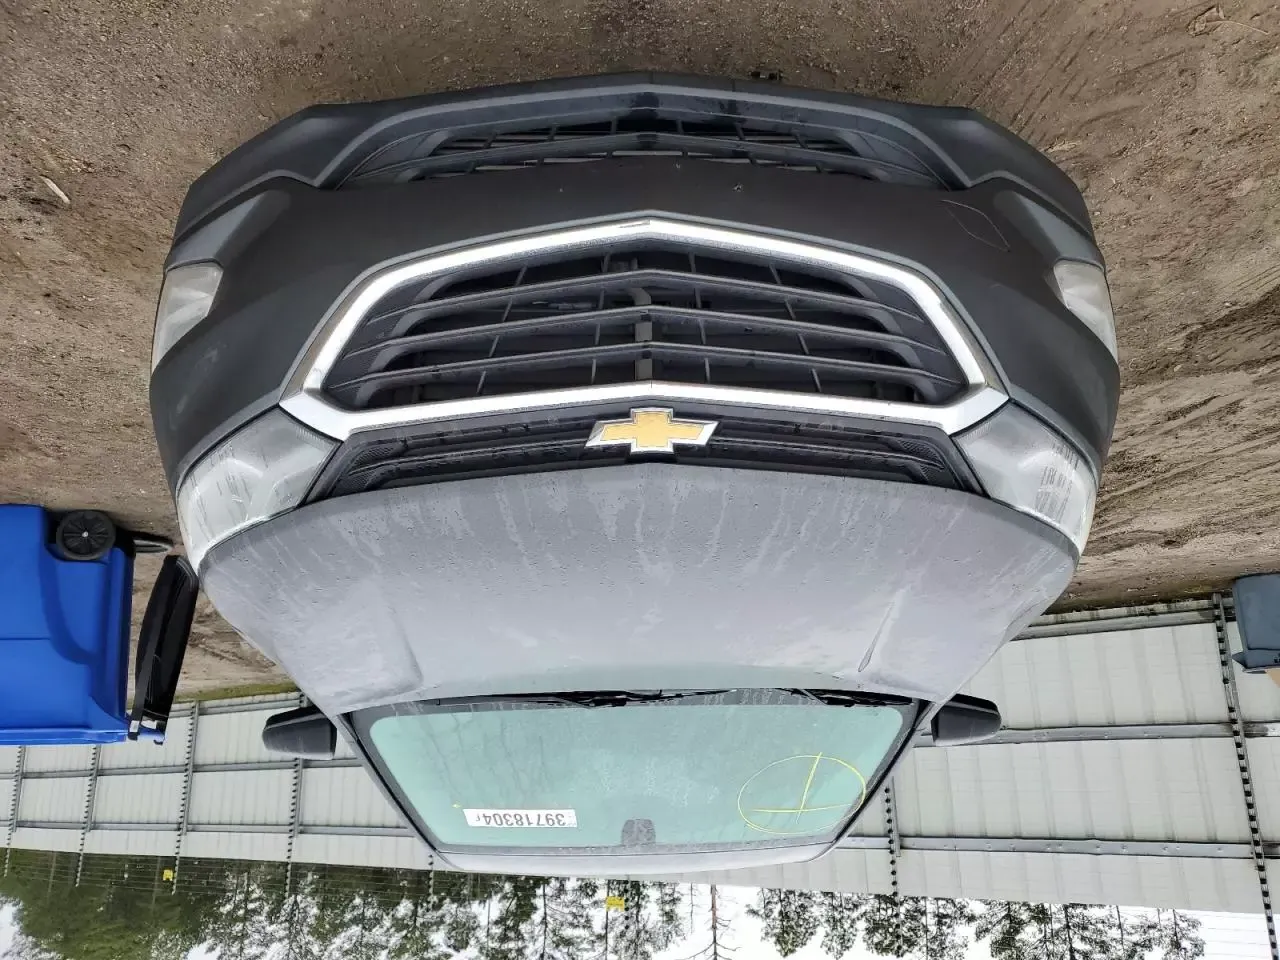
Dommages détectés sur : capot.
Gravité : mineur